Redwood Lodge

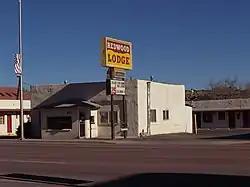

The Redwood Lodge, at 907 E. 66 Ave. in Gallup, New Mexico, was built in 1931. It was listed on the National Register of Historic Places in 1998.